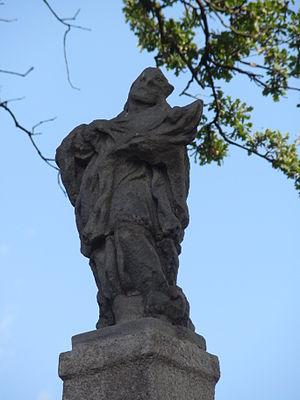
Krásněves est une commune du district de Žďár nad Sázavou, dans la région de Vysočina, en République tchèque. Sa population s'élevait à 289 habitants en 2019.